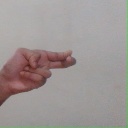
अक्षर: ह